Matthew Connolly

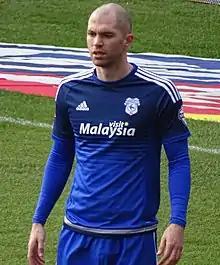
Connolly playing for Cardiff City in 2016

Matthew Thomas Martin Connolly (born 24 September 1987) is an English professional footballer who last played as a defender for club Cardiff City.